Kandanos

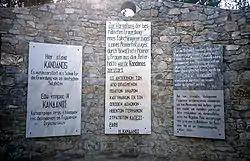
War memorial in Kandanos square

Kandanos or Kantanos, also Candanos, is a town and former municipality in the Chania regional unit, Crete, Greece. Since the 2011 local government reform it is part of the municipality Kantanos-Selino, of which it is a municipal unit. The municipal unit has an area of . It was part of the former Selino Province which covered the southwest of the island. The community has 590 residents.